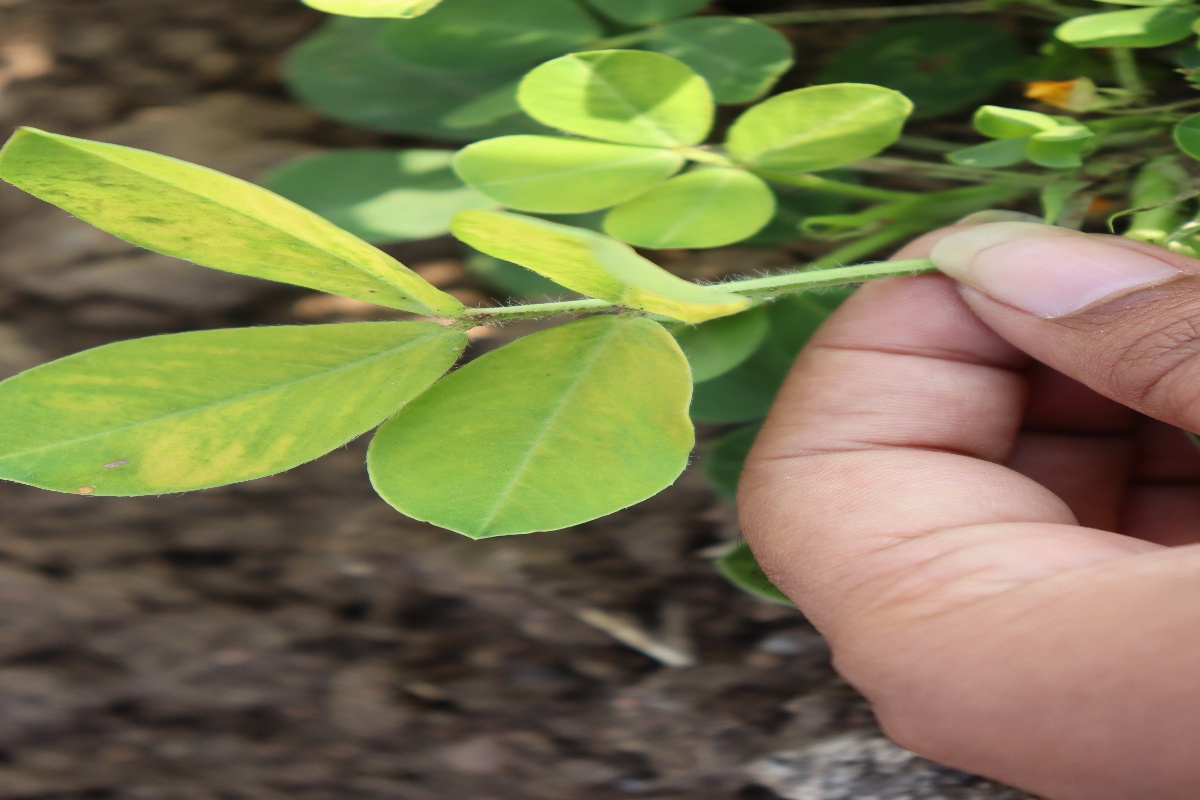
Label: nutrition deficiency